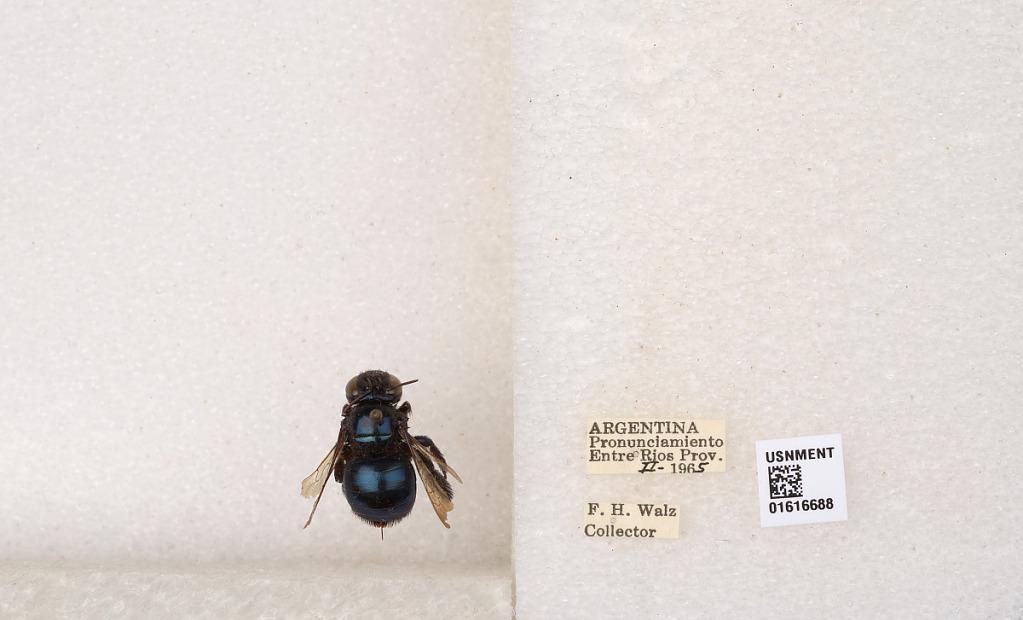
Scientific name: Xylocopa (Schonnherria) splendidula Lepeletier
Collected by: F. Walz
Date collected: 1965-2-1
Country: Argentina
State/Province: Entre Rios
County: Uruguay
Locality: Pronunciamiento